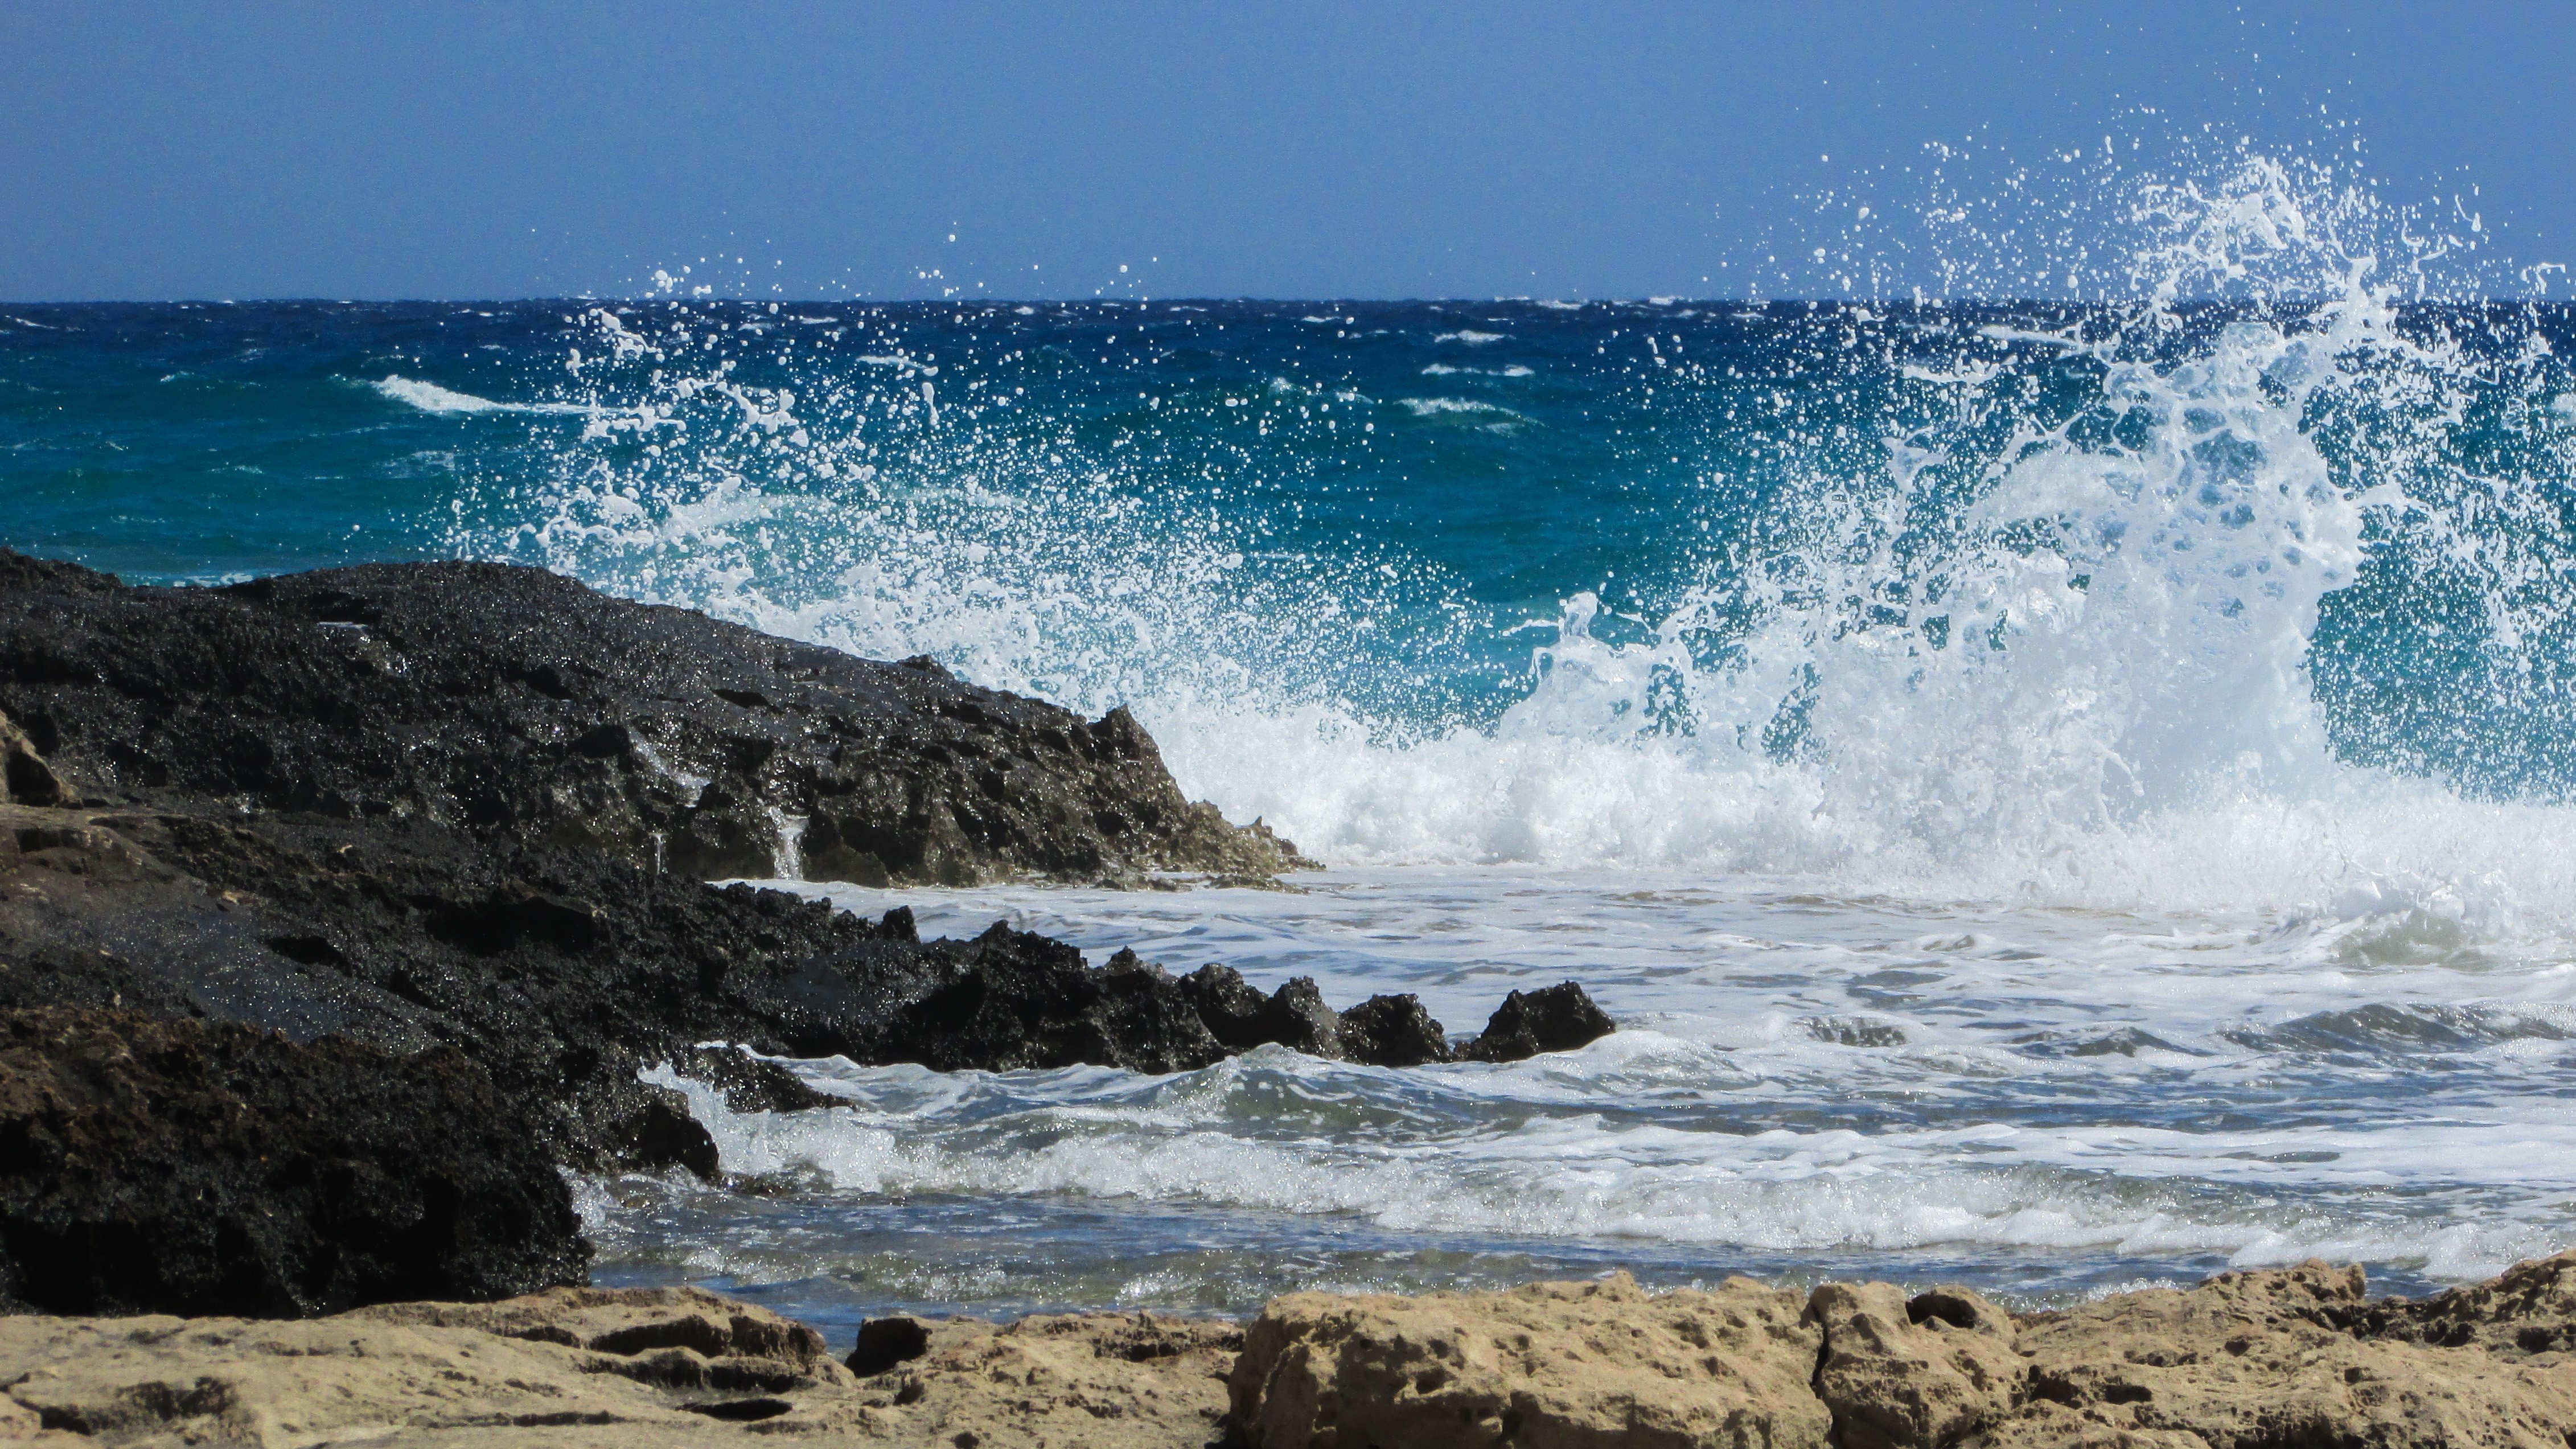
beach, sea, coast, water, rock, ocean, liquid, shore, wave, foam, cove, splash, spray, bay, terrain, body of water, energy, cyprus, cape, smashing, ayia napa, wind wave